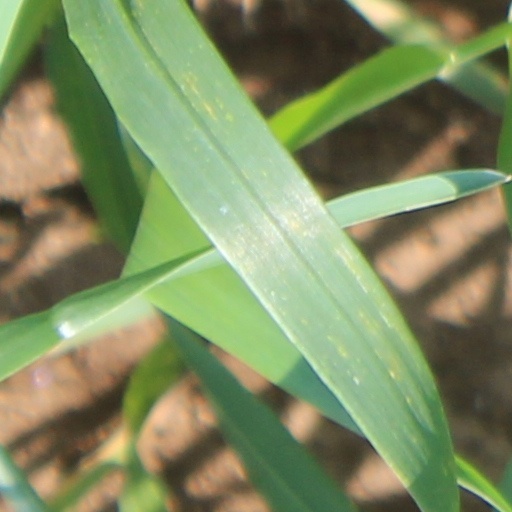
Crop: wheat